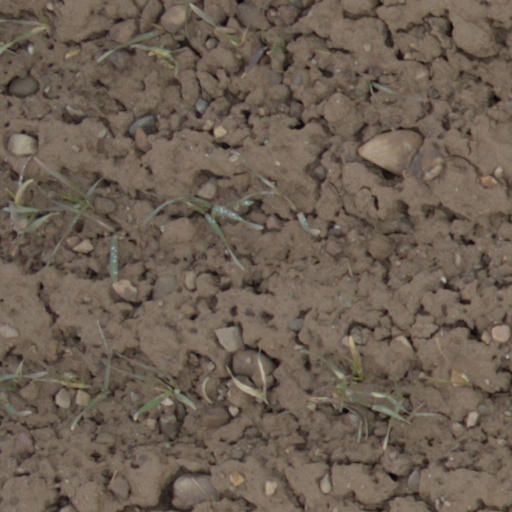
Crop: wheat